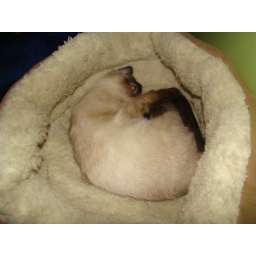
Dash sleeping in Oreo's bed